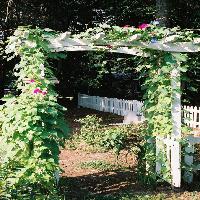
Weather: sun or clear